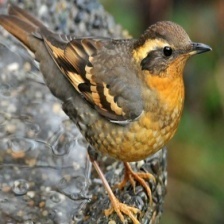
Species: VARIED THRUSH
Scientific name: IXOREUS NAEVIUS